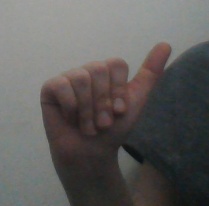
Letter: dhad